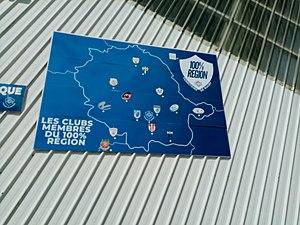
Le Castres olympique est un club français de rugby à XV situé à Castres, dans le Tarn. Créé en 1906, il évolue actuellement en Top 14.